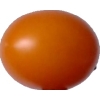
Label: tomato_cherry_orange